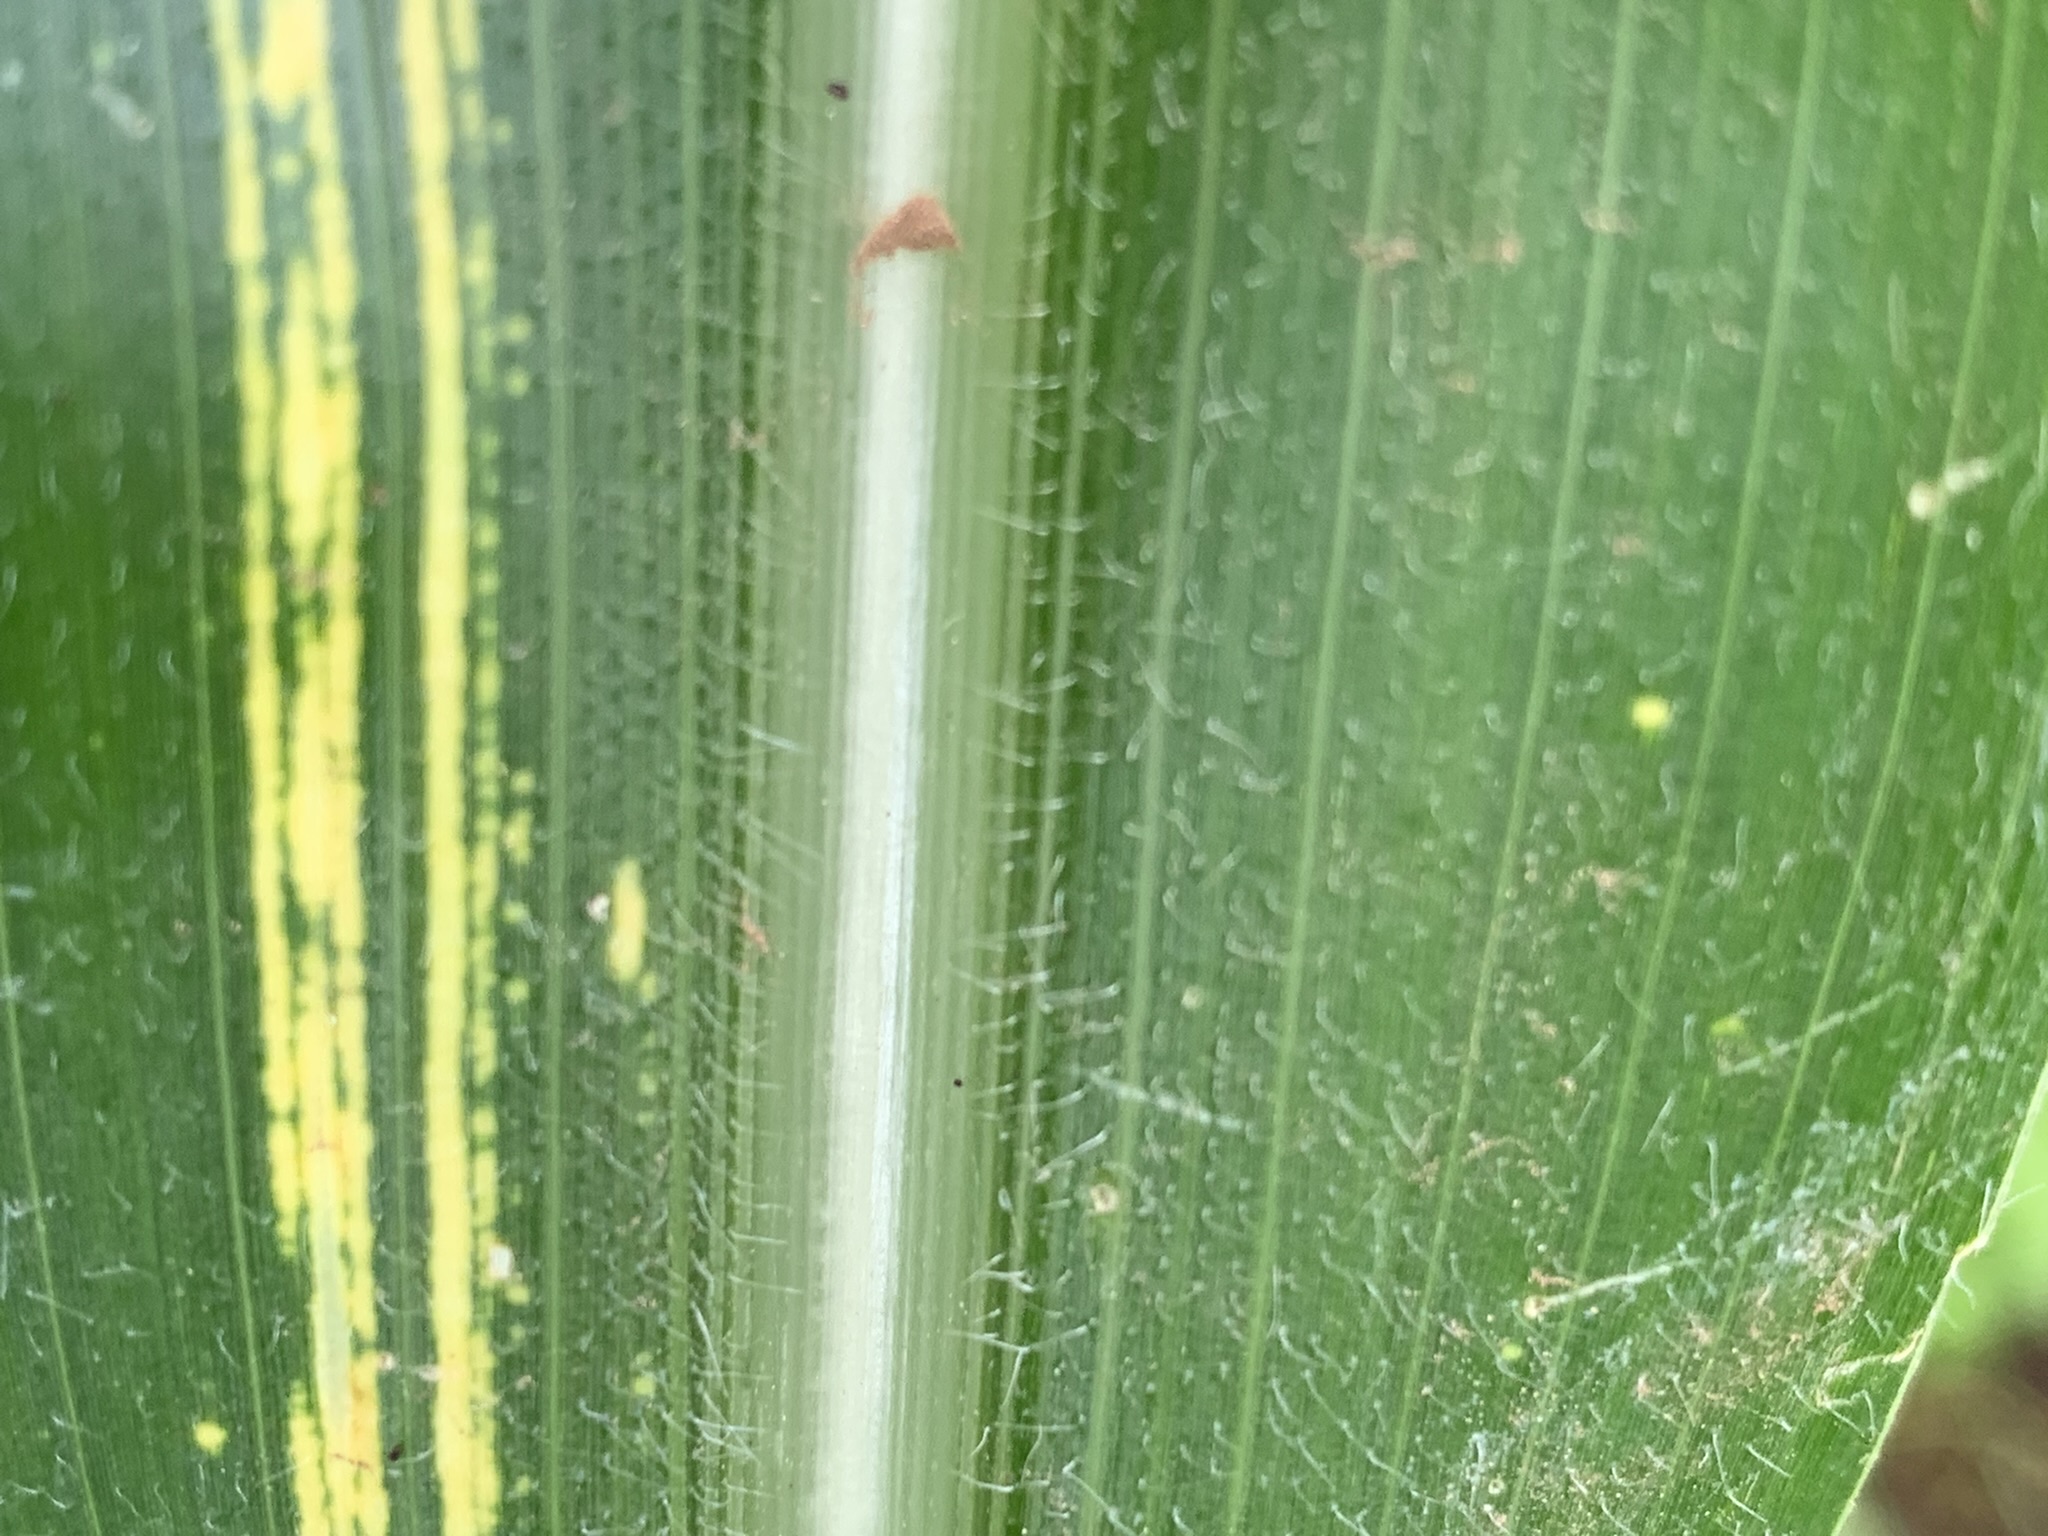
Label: MSV